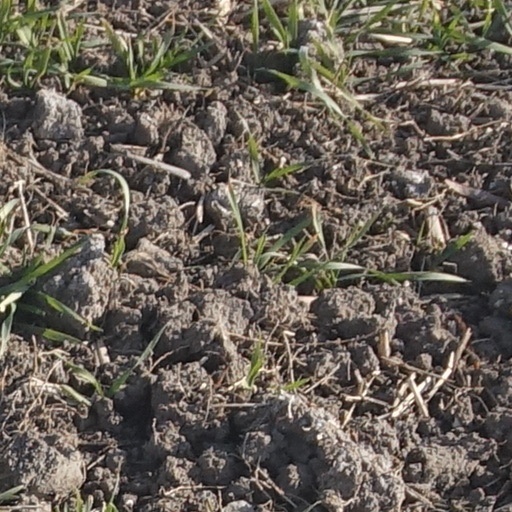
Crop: wheat